Florence–Rome high-speed railway

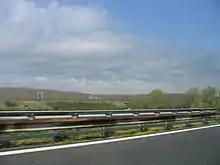
Direttissima from the A1 near Orte

The line has a largely straight path with a maximum grade of 0.8%, no level crossings or intersections of any kind with road or rail traffic, and the centre of tracks apart to counteract the dynamic effects created by trains passing each other. Communication with drivers consists of an adaptation of the Italian RS4 Codici train protection system with in-cabin repetition of signals using nine codes and earth to train telephone communication. The minimum radius of curves is , enabling an operating speed of . Connections between the two tracks in both directions every allow trains to use either track in either direction or for all operations to operate on a single track if necessary.